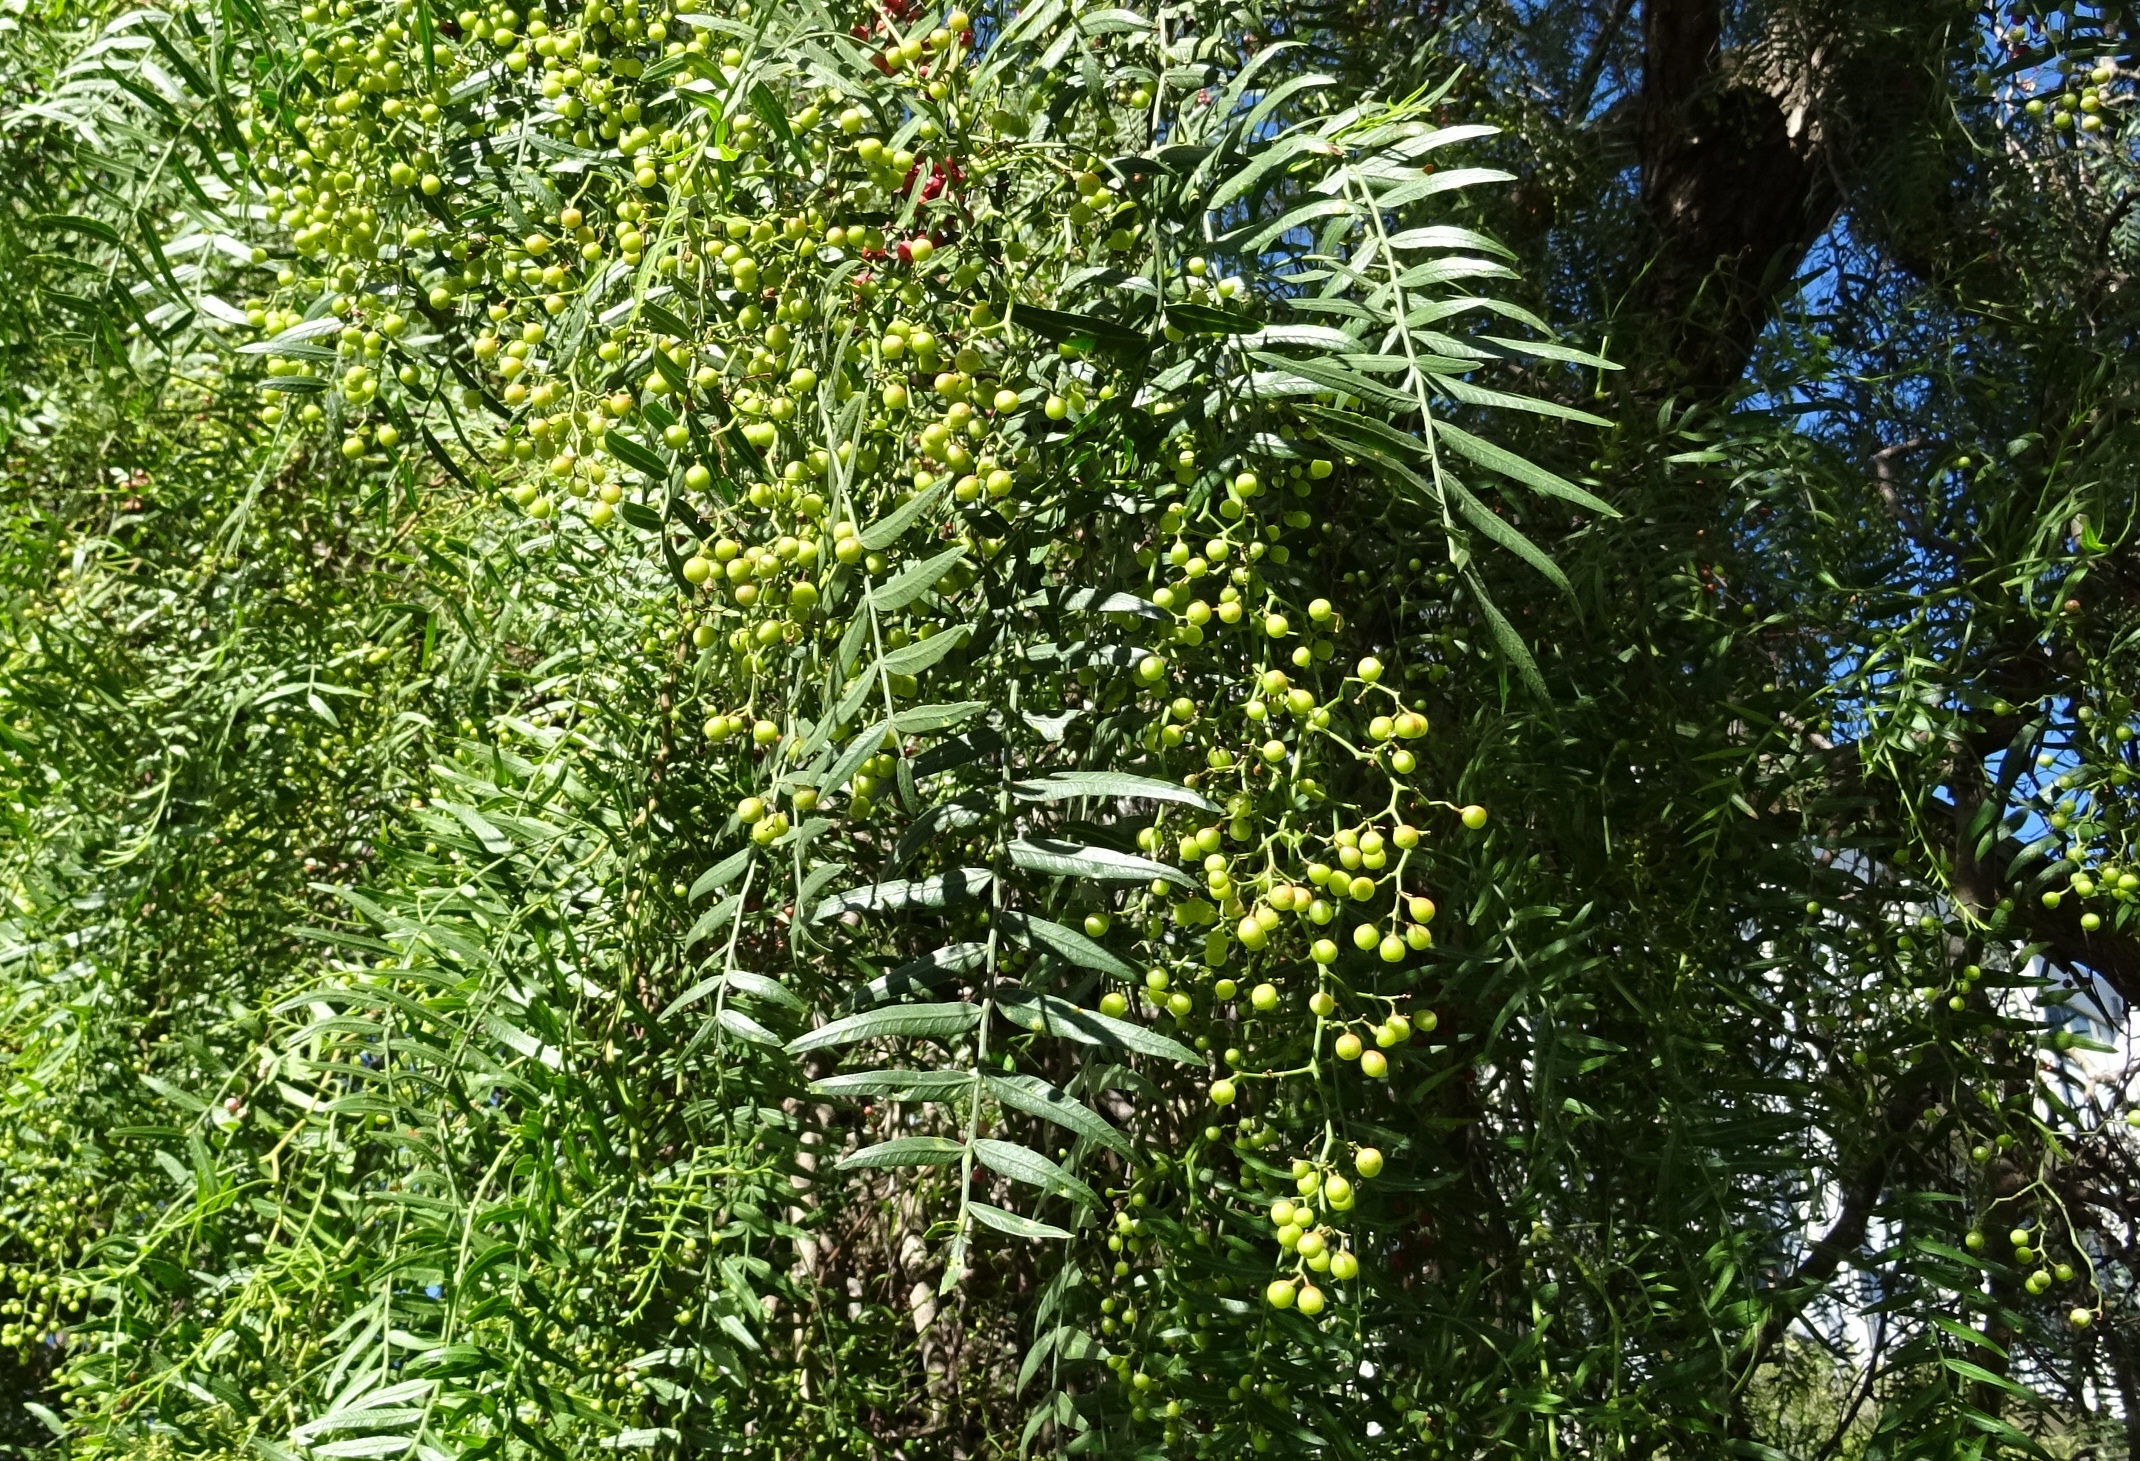
tree, forest, branch, plant, leaf, flower, jungle, produce, evergreen, usa, america, botany, garden, flora, vegetation, shrub, rainforest, habitat, ecosystem, berkeley, flowering plant, peruvian pepper, schinus molle, american pepper, peruvian peppertree, escobilla, false pepper, molle del peru, pepper tree, peppercorn tree, californian pepper tree, pirul, peruvian mastic, woody plant, land plant